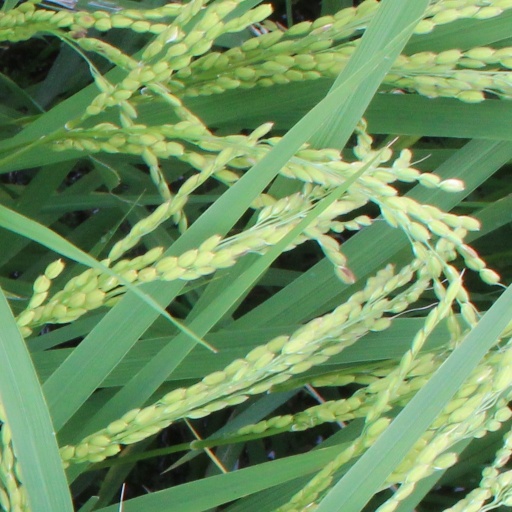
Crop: rice